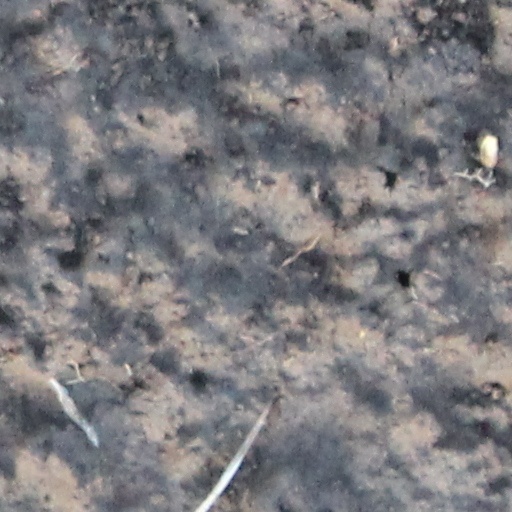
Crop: wheat